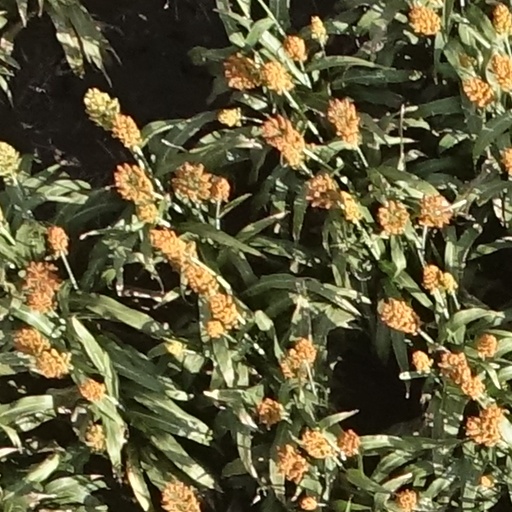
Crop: sorghum